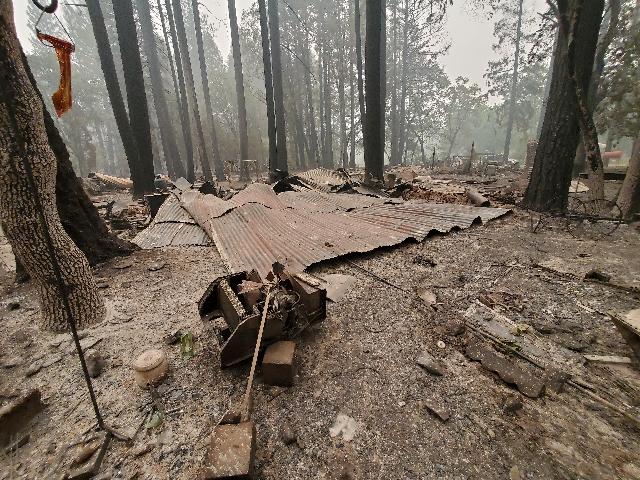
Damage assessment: destroyed